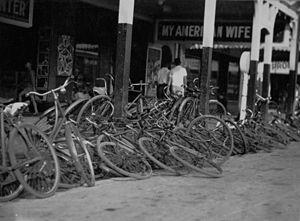
Le vol est une infraction pénale qui consiste à s'approprier frauduleusement un bien mobilier appartenant à autrui.